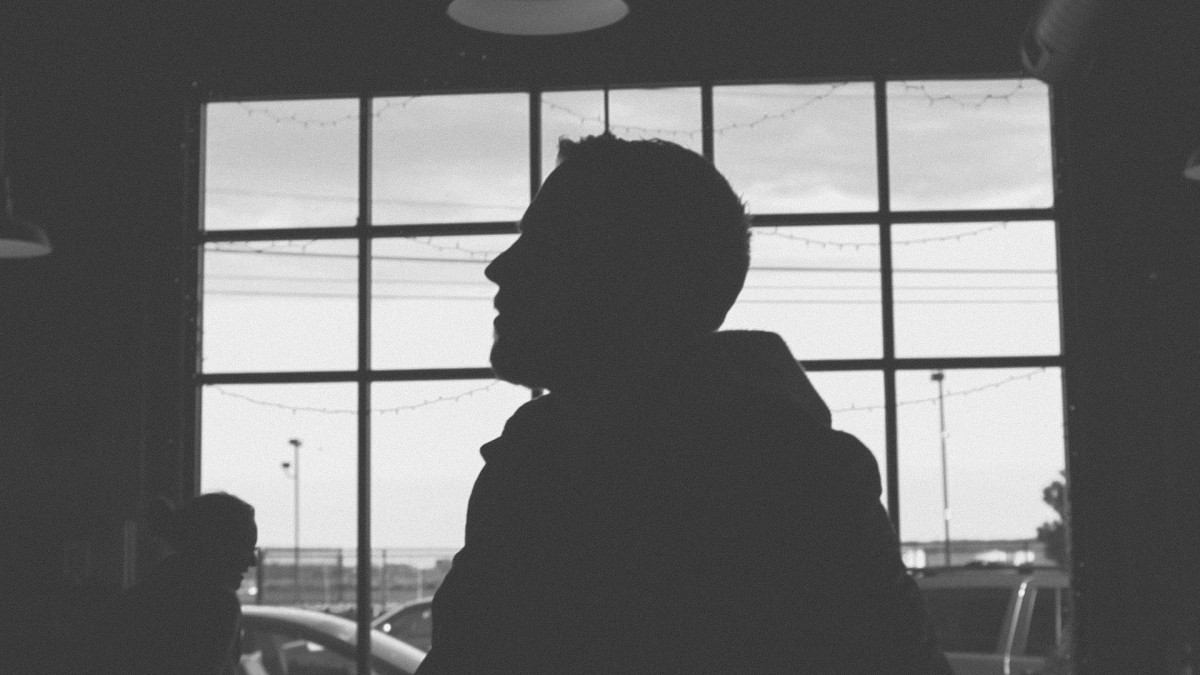
Tags: black and white, photograph, image, monochrome photography